Bálint Pásztor

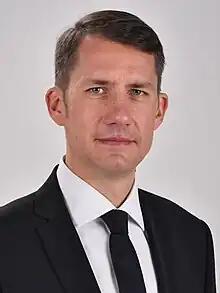
Pásztor in 2023

Bálint Pásztor (born 3 January 1979) is a Serbian politician. An ethnic Hungarian, he has led the Alliance of Vojvodina Hungarians (VMSZ) since October 2023, initially on an acting basis and since March 2024 as the party's elected president. Pásztor has served in the Serbian parliament since 2007 and was also the president (i.e., speaker) of the Subotica city assembly from 2020 to 2024.